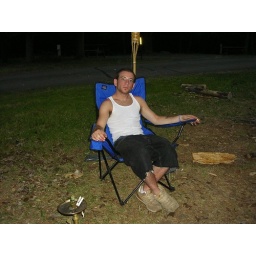
Steven in a blue chair